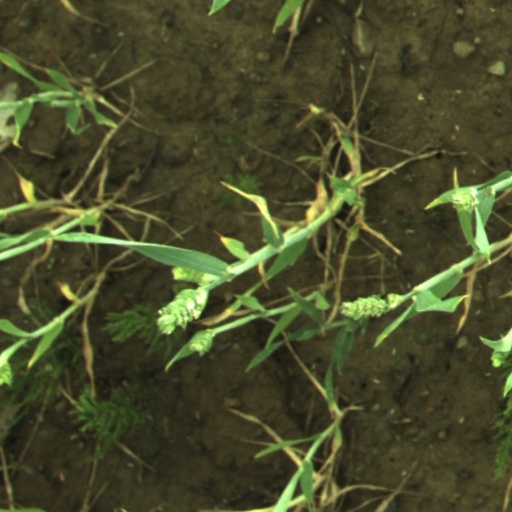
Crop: wheat